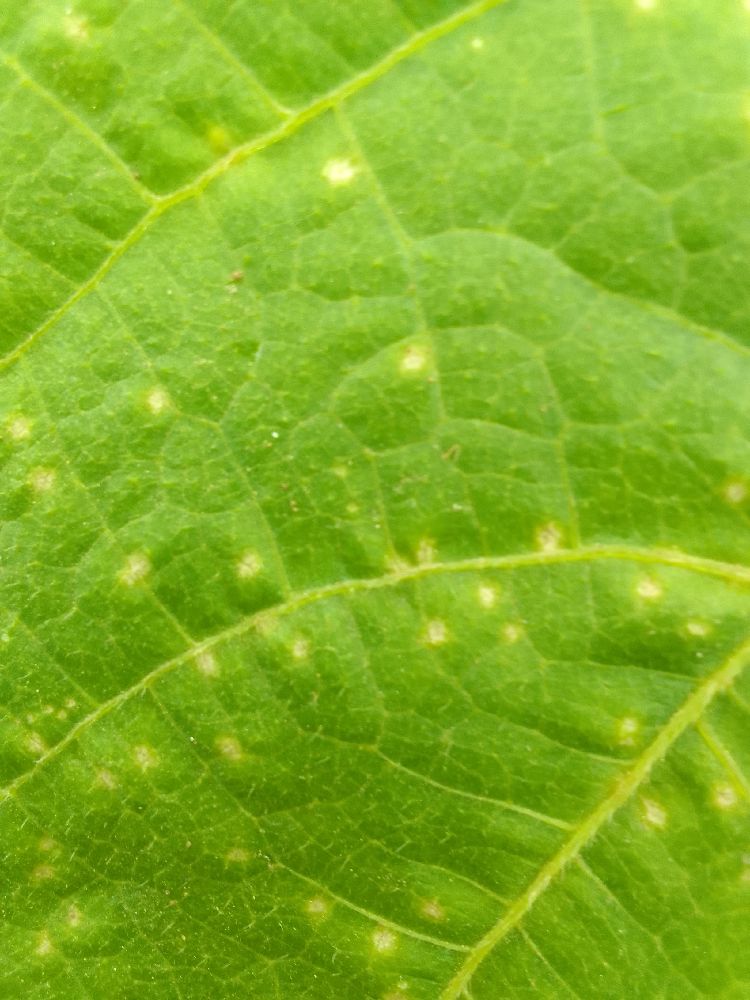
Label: rust